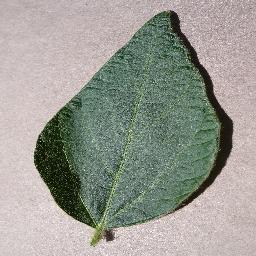
Label: Soybean___healthy